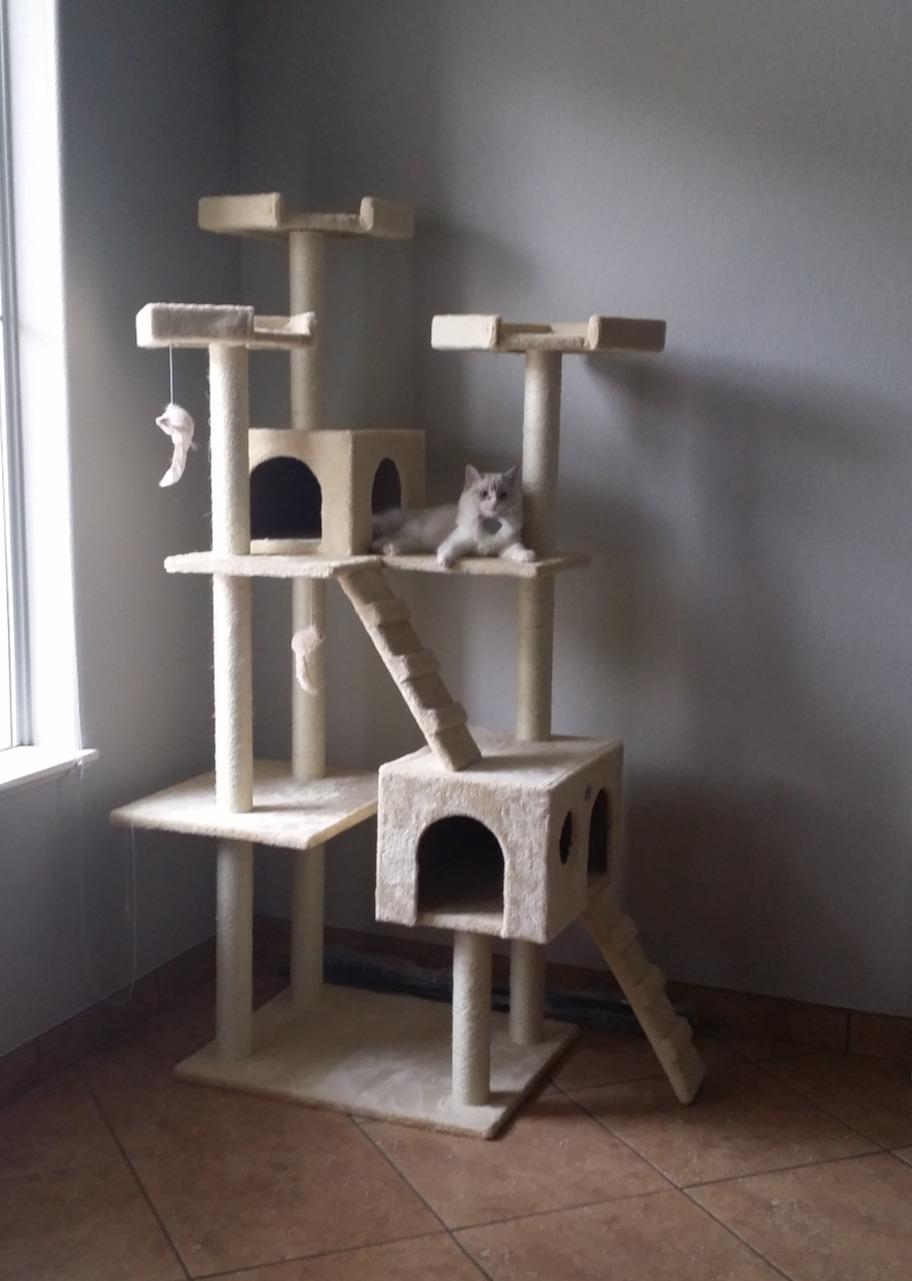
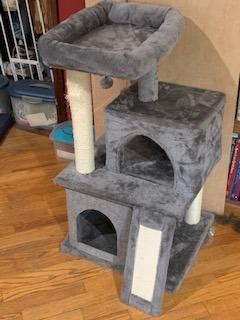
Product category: items_cat tree
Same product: no